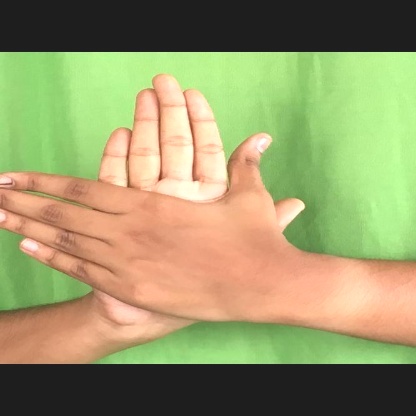
Mudra: Chakra